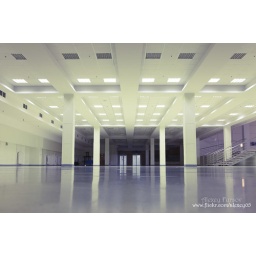
Large modern empty premises in some office building